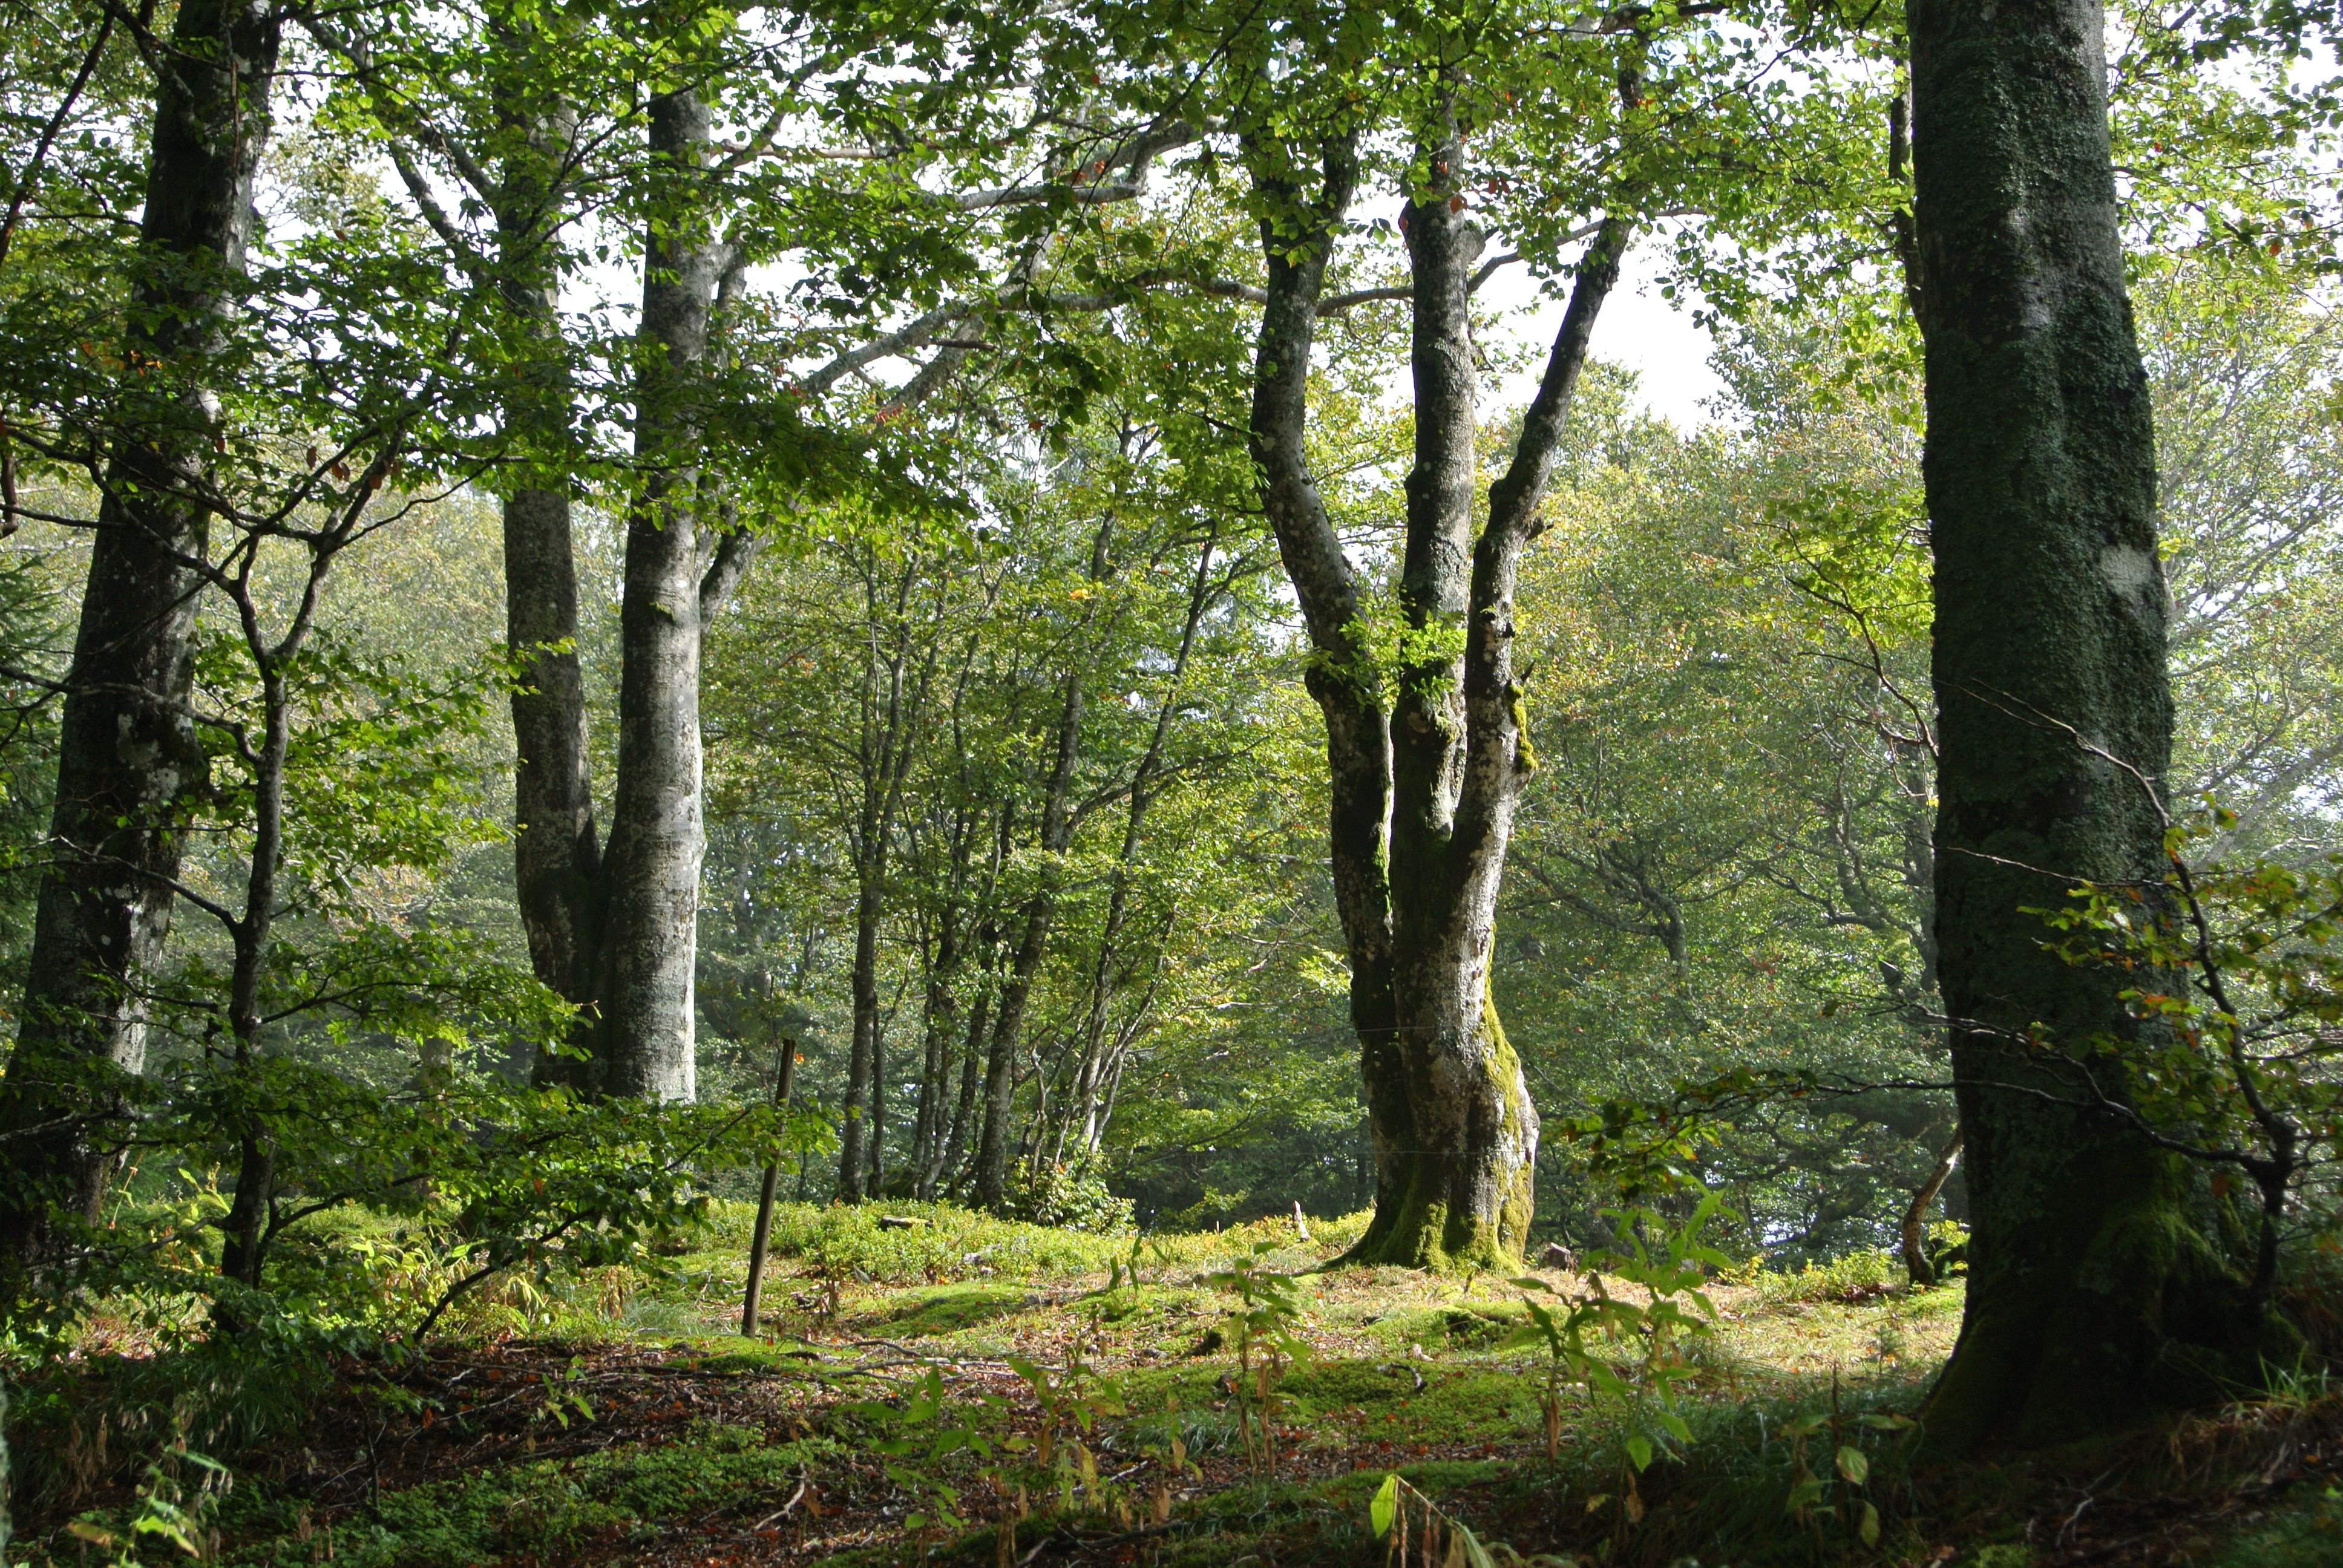
tree, forest, wilderness, plant, wood, trail, vegetation, rainforest, deciduous, wetland, grove, woodland, habitat, ecosystem, black forest, schauinsland, biome, old growth forest, natural environment, woody plant, temperate broadleaf and mixed forest, temperate coniferous forest, land plant, riparian forest